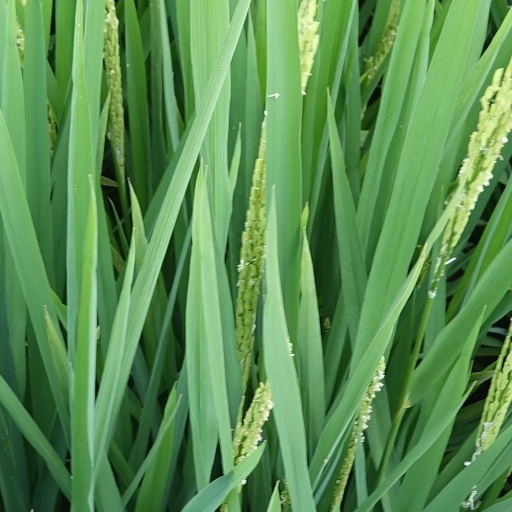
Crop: rice